Question: Please indicate a possible affordance area of the boxing_punching_bag that can be used for punching
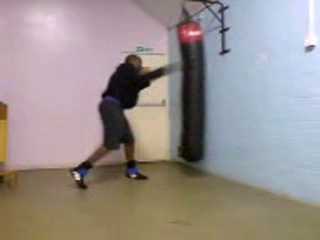
Answer: [175.5, 23, 205.5, 160]